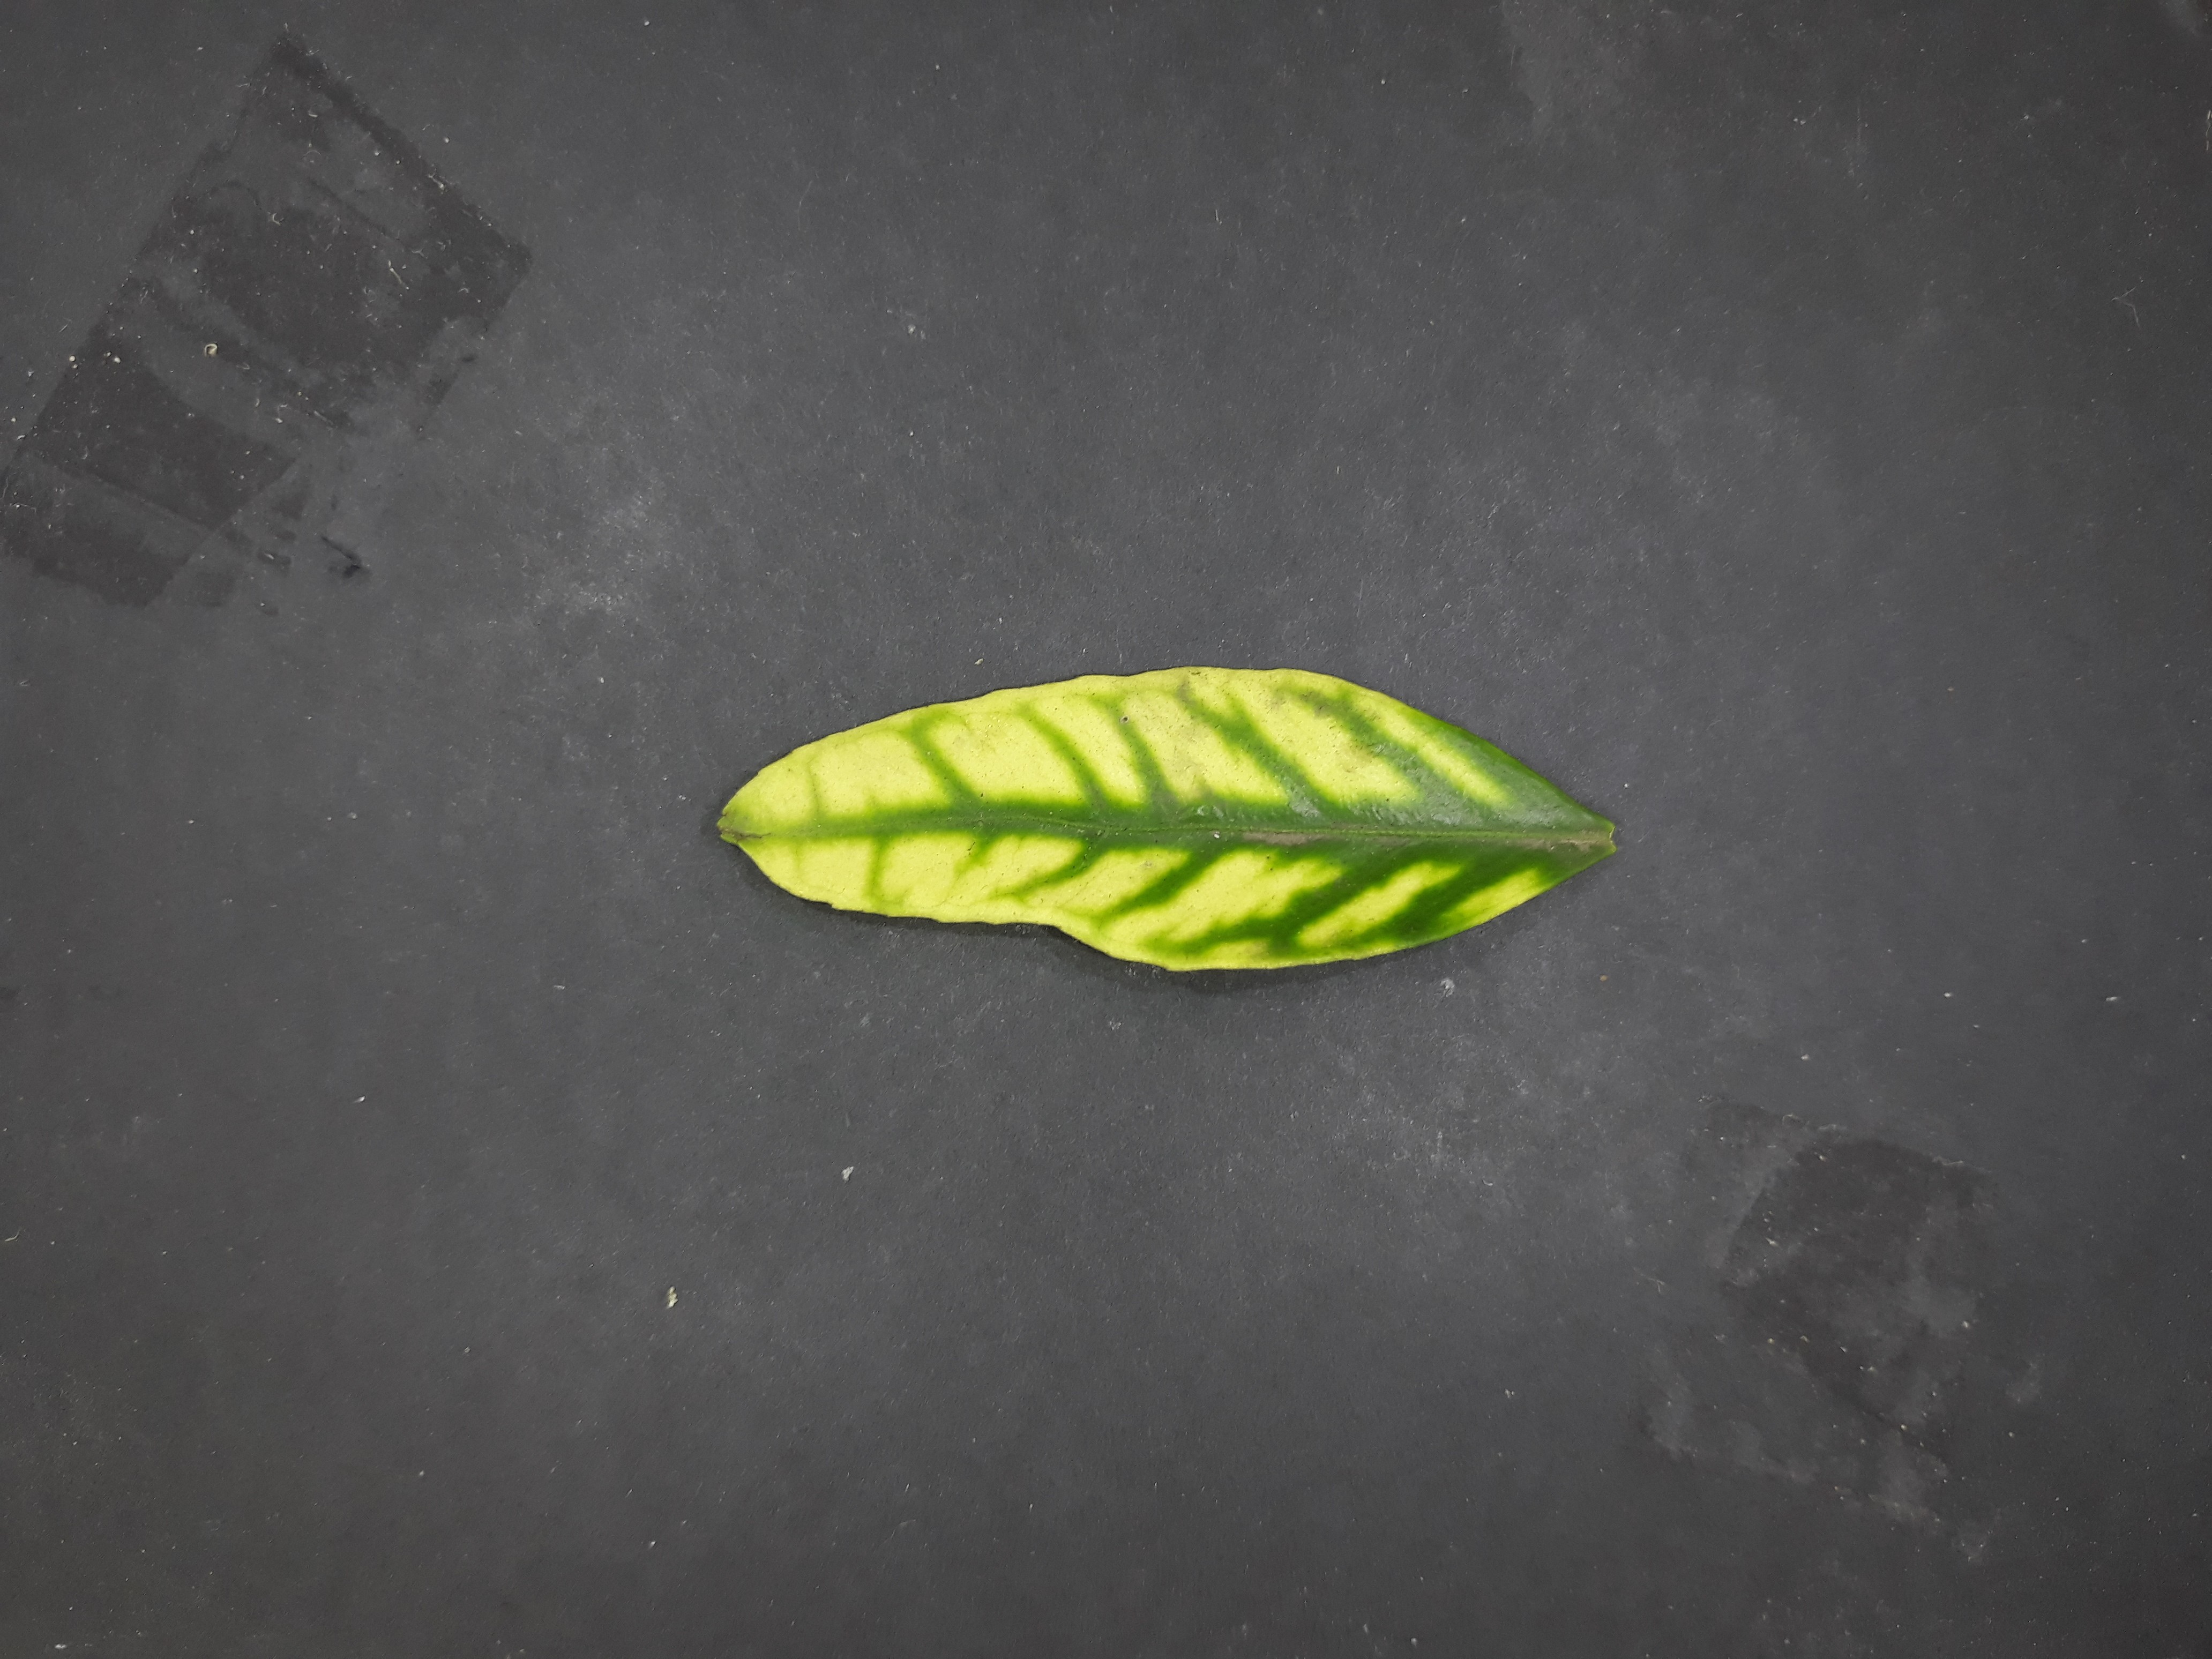
Label: Zinc deficiency (Zn)